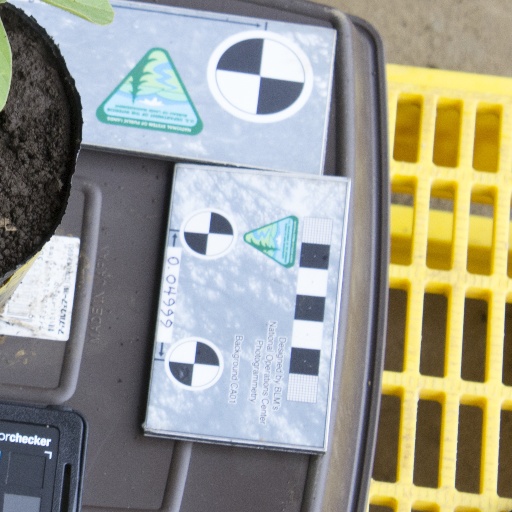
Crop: soybean